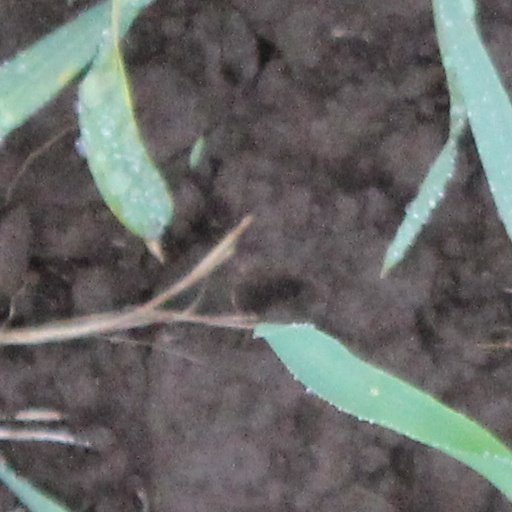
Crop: wheat